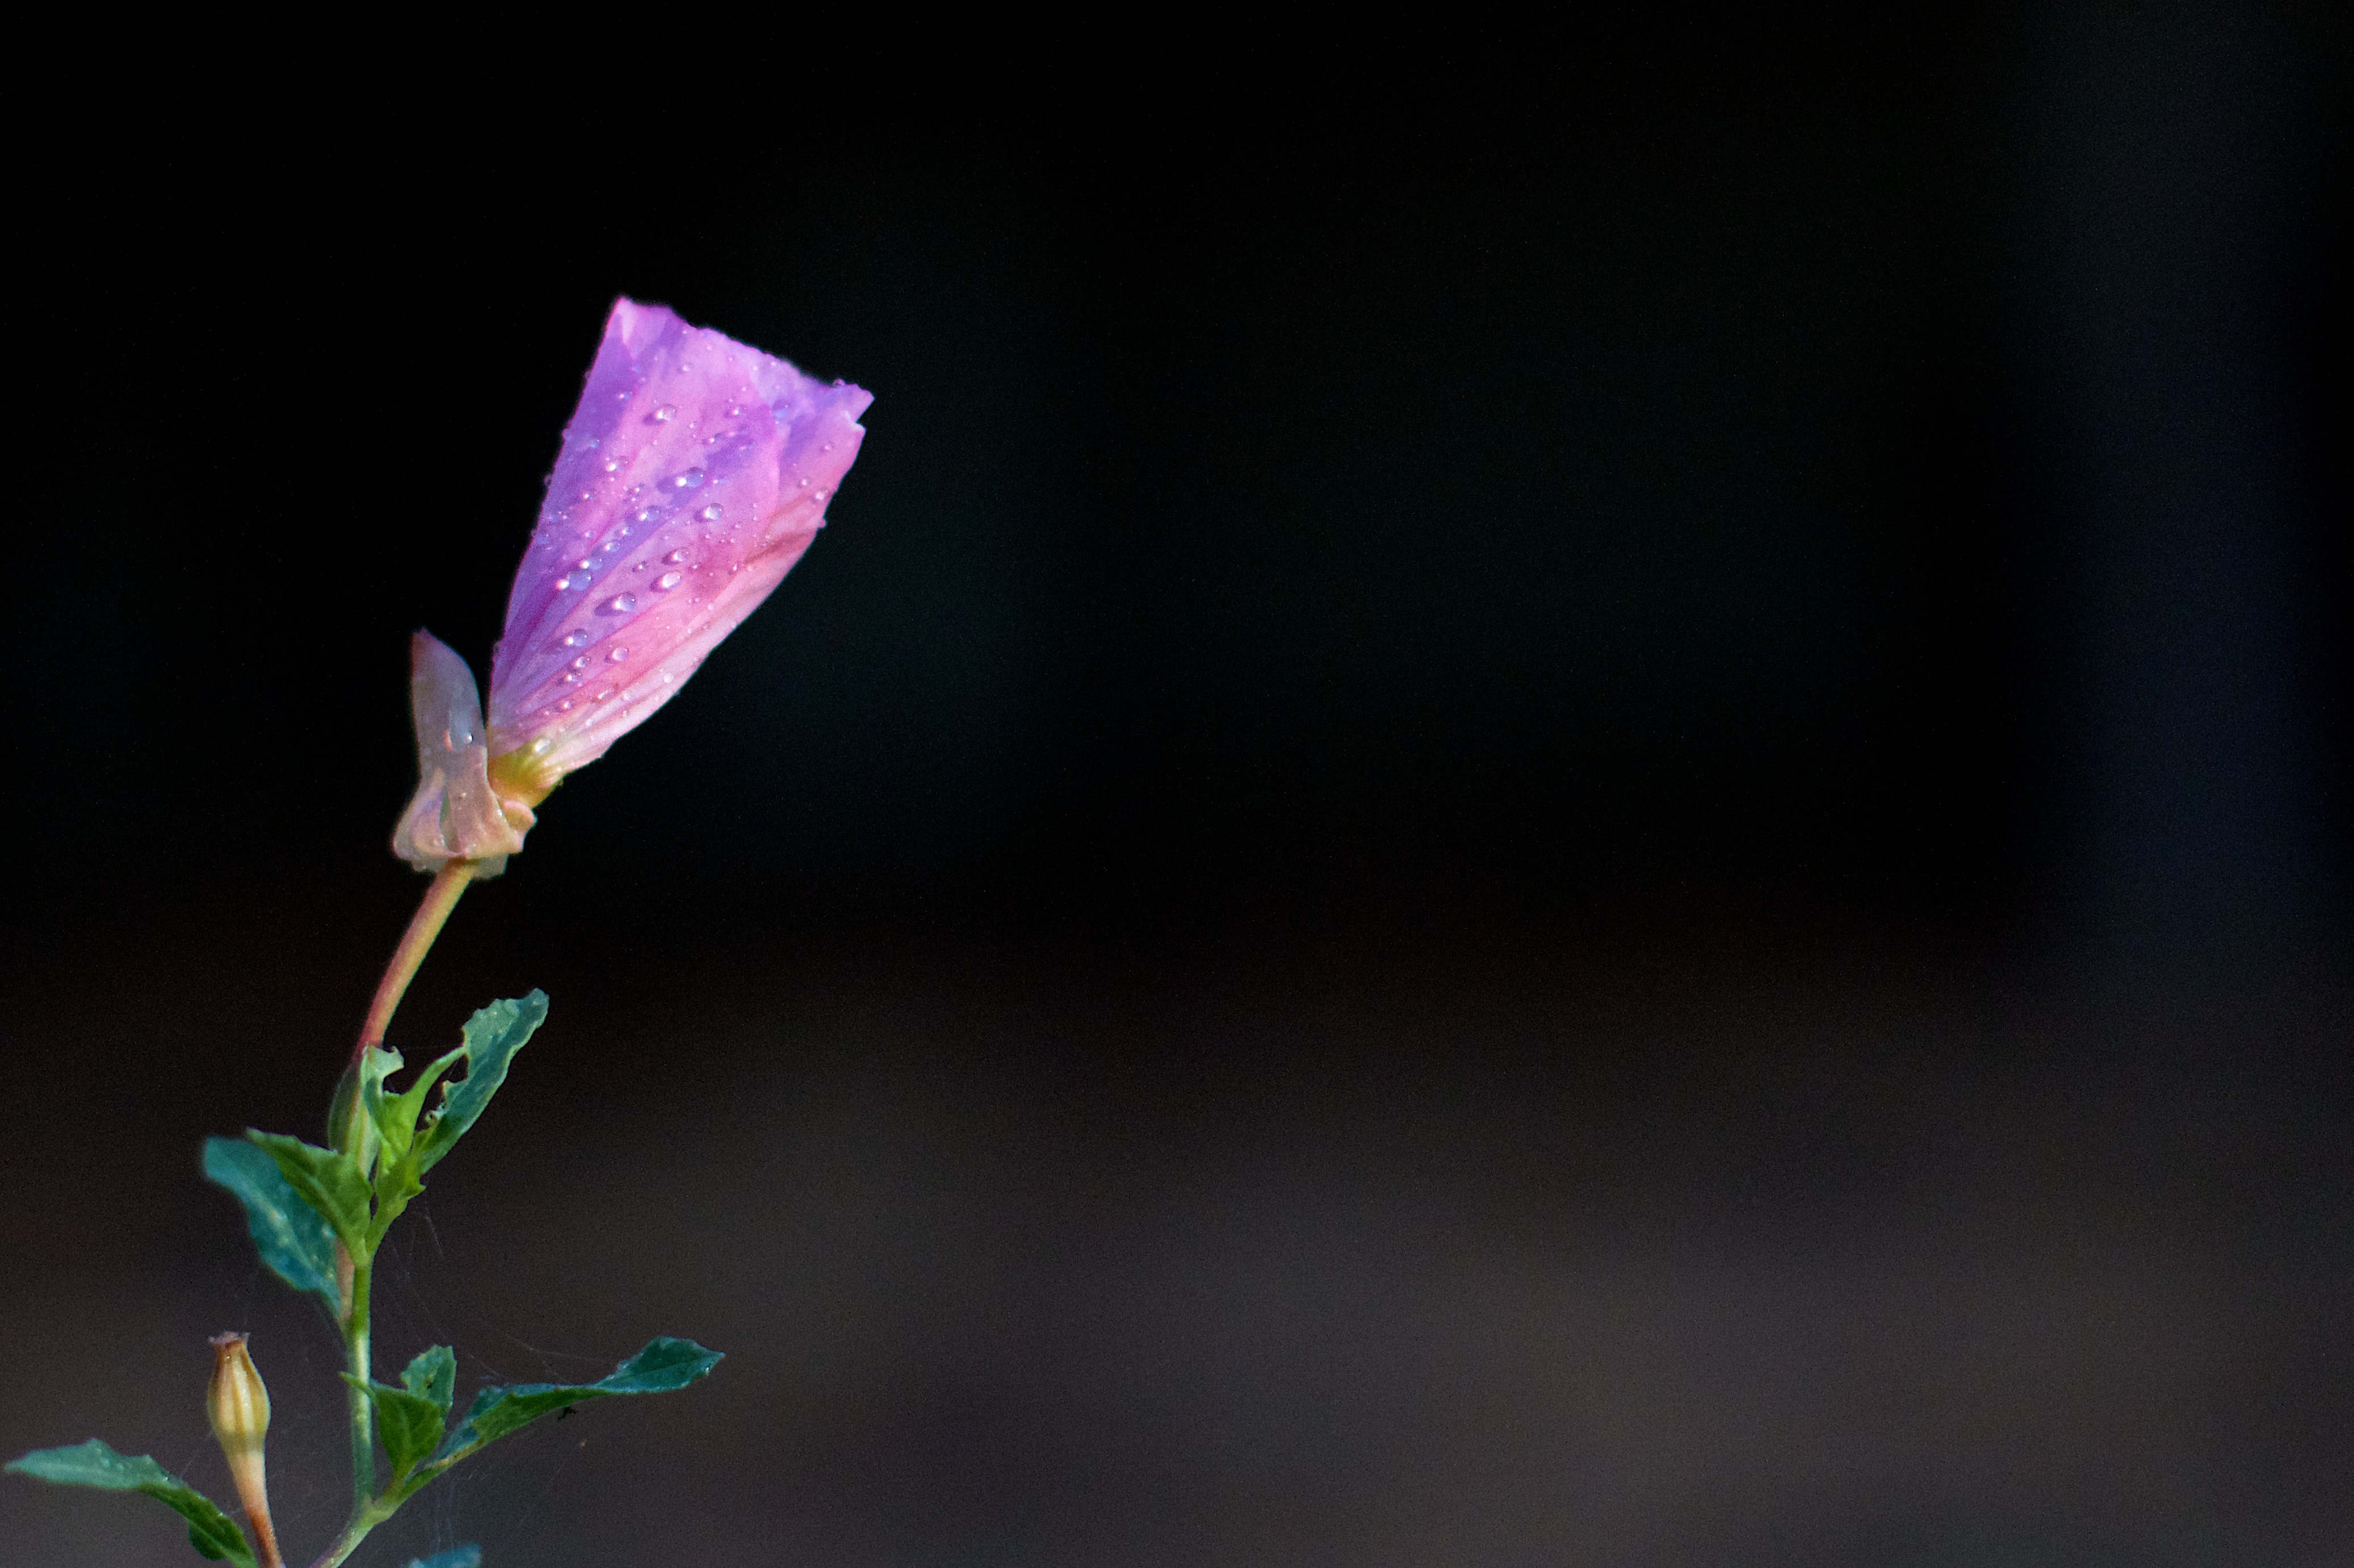
plant, photography, leaf, flower, petal, flora, close up, bud, macro photography, flowering plant, plant stem, computer wallpaper, land plant